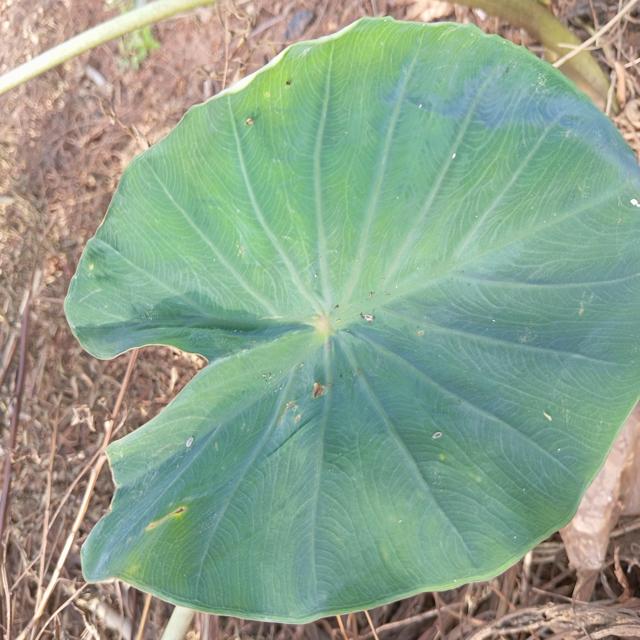
Label: Early_Blight